Ans Markus

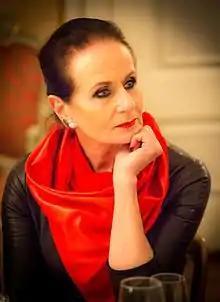
Ans Markus in 2015

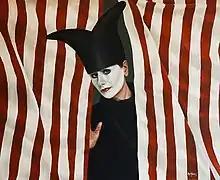
Self portrait of Ans Markus as pierrot (from the art collection of the ING Group).

Antje Geertje (Ans) Markus (born January 29, 1947) is a Dutch painter and sculptor.